Gorgosaurus

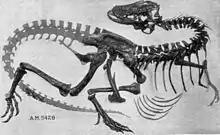
Specimen USNM 12814 (formerly AMNH 5428)

Matthew and Brown also described a fifth skeleton (AMNH 5664), which Charles H. Sternberg had collected in 1917 and sold to their museum. It was smaller than other "Gorgosaurus" specimens, with a lower, lighter skull and more elongate limb proportions. Many sutures between bones were unfused in this specimen as well. Matthew and Brown noted that these features were characteristic of juvenile tyrannosaurids, but still described it as the holotype of a new species, "G. sternbergi". Today's paleontologists regard this specimen as a juvenile "G. libratus". Dozens of other specimens have been excavated from the Dinosaur Park Formation and are housed in museums across the United States and Canada. "G. libratus" is the best-represented tyrannosaurid in the fossil record, known from a virtually complete growth series.